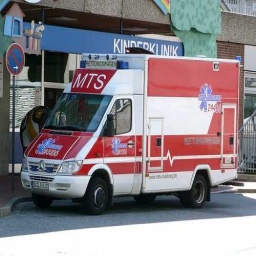
Label: ambulance